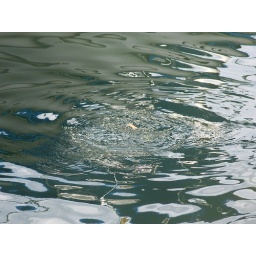
Brian took this. I think there was a fish under the water he wanted to capture